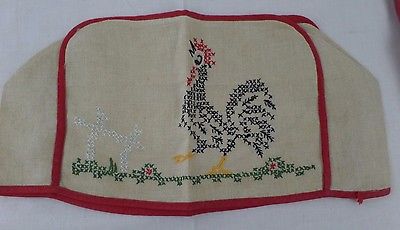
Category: toaster